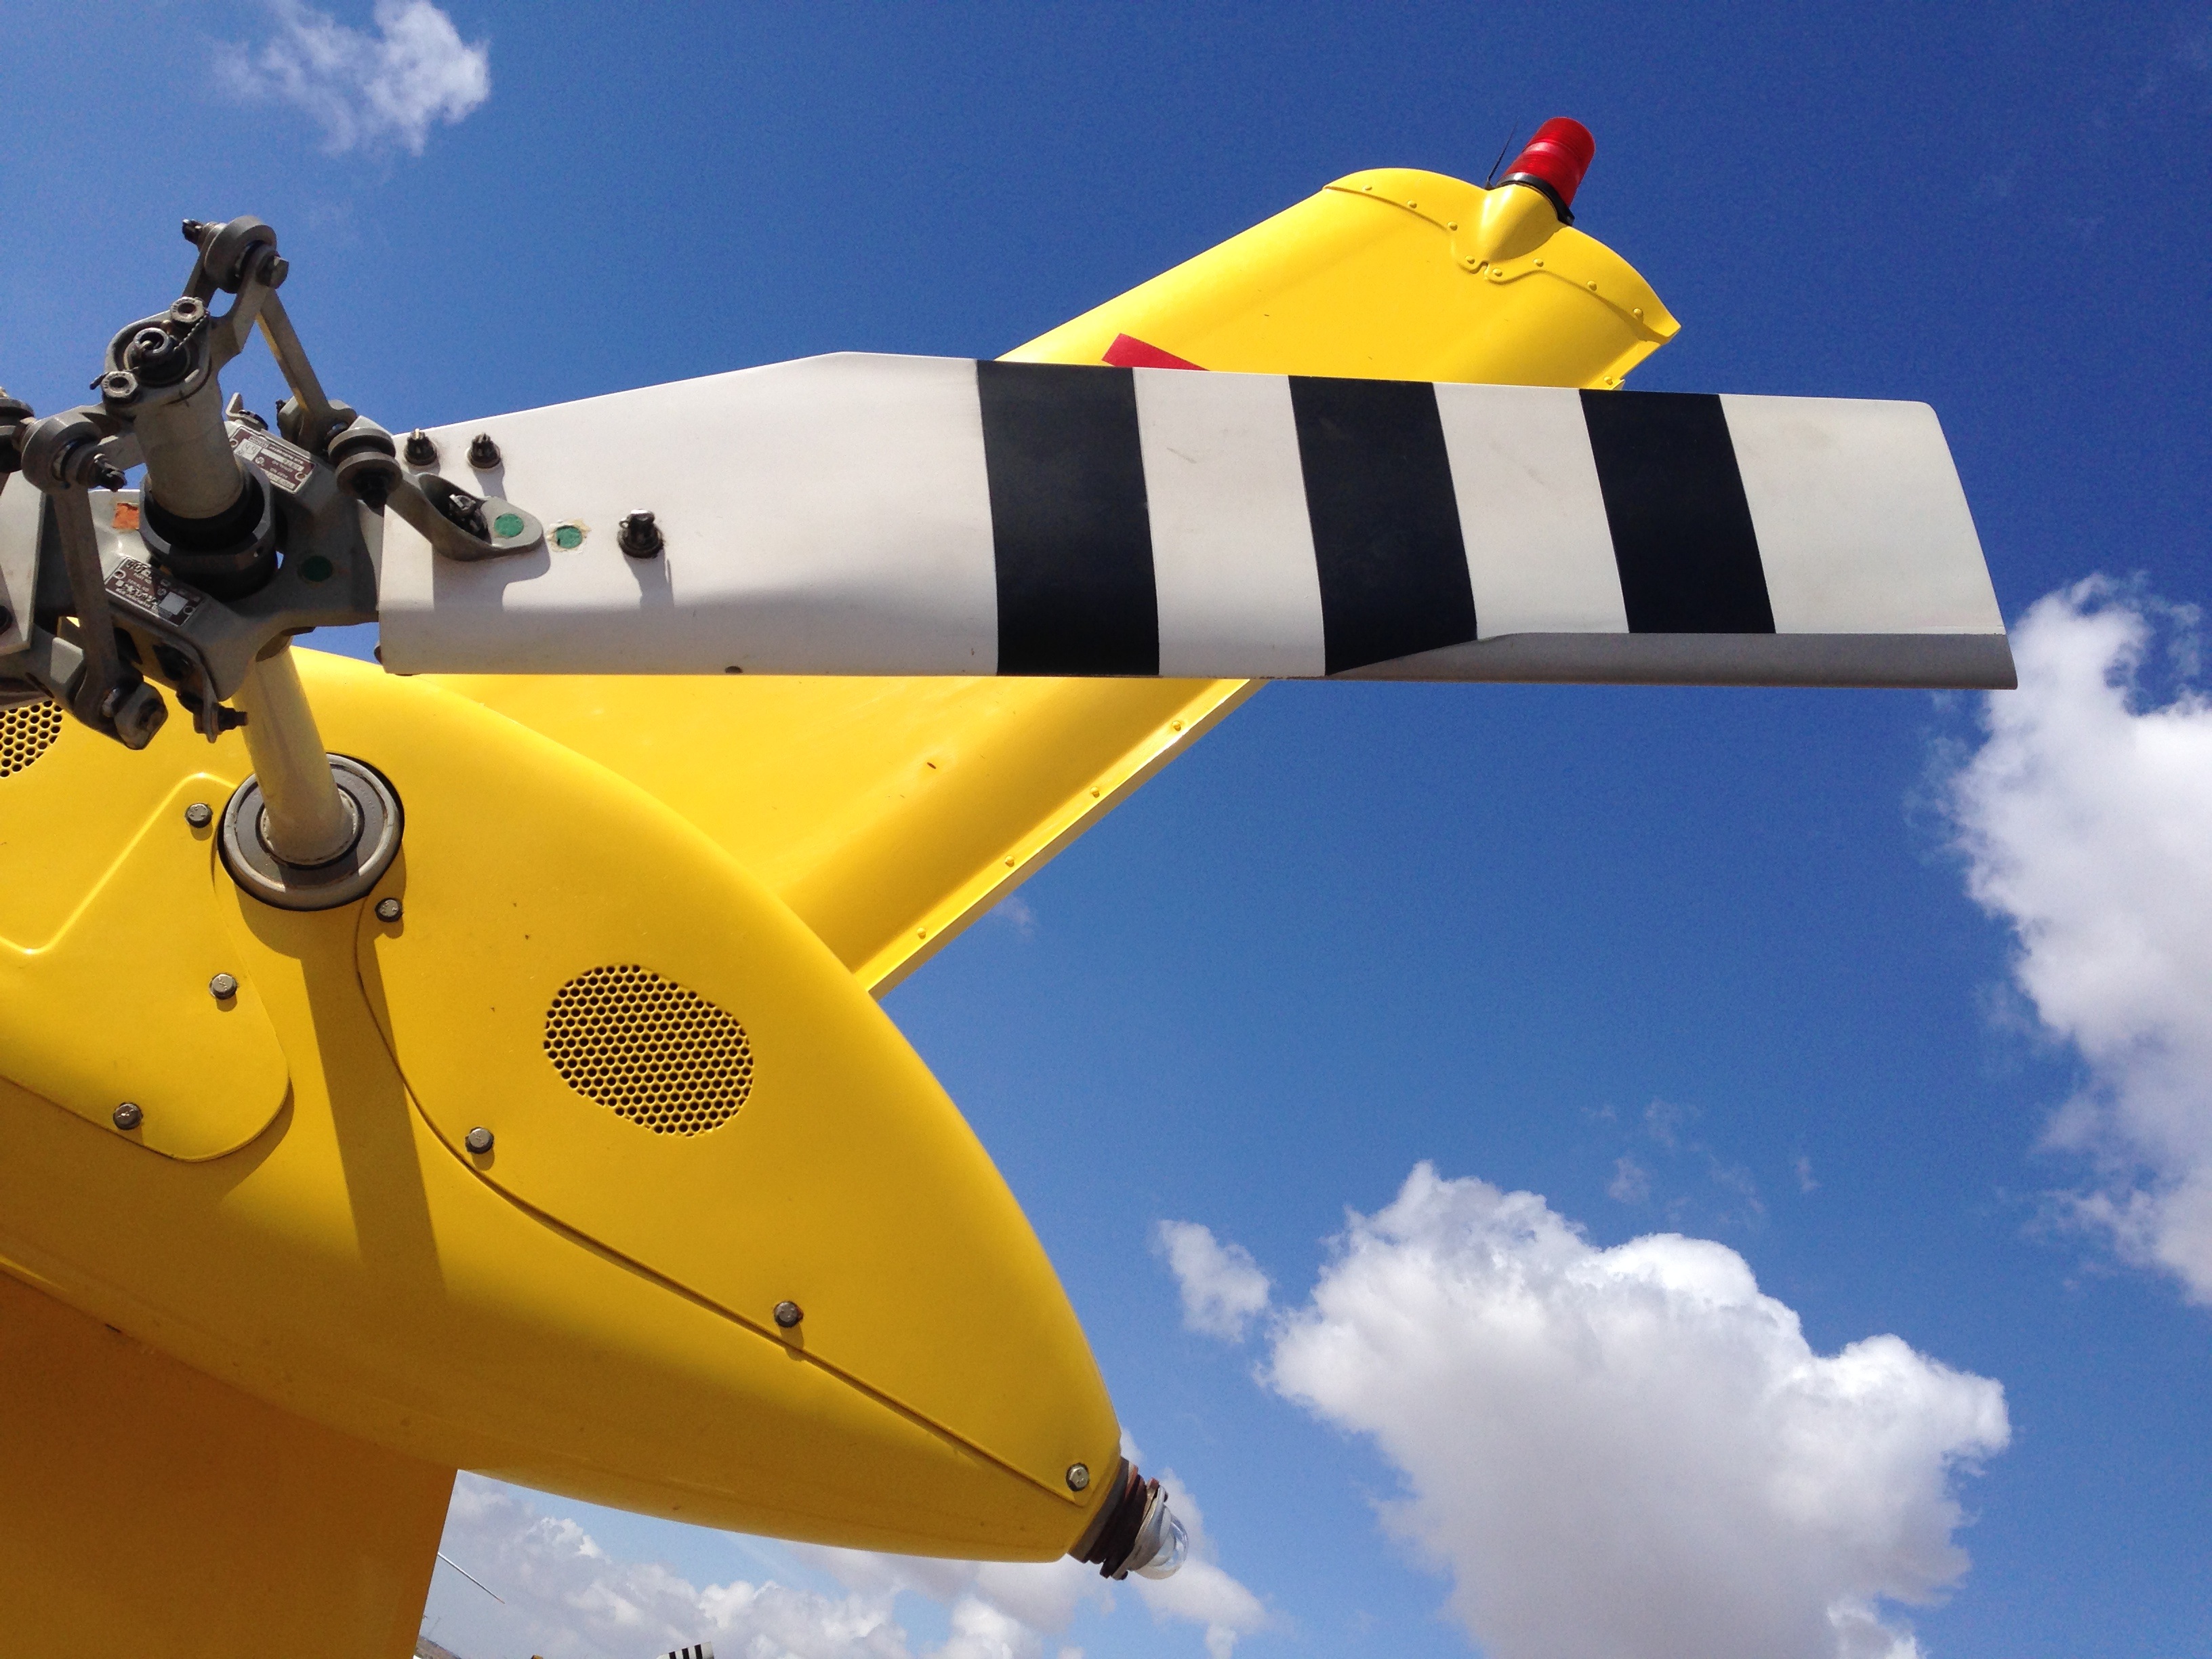
wing, technology, air, flying, airplane, aircraft, transport, vehicle, airline, aviation, flight, helicopter, chopper, air force, monoplane, atmosphere of earth, aerospace engineering, aircraft engine, general aviation